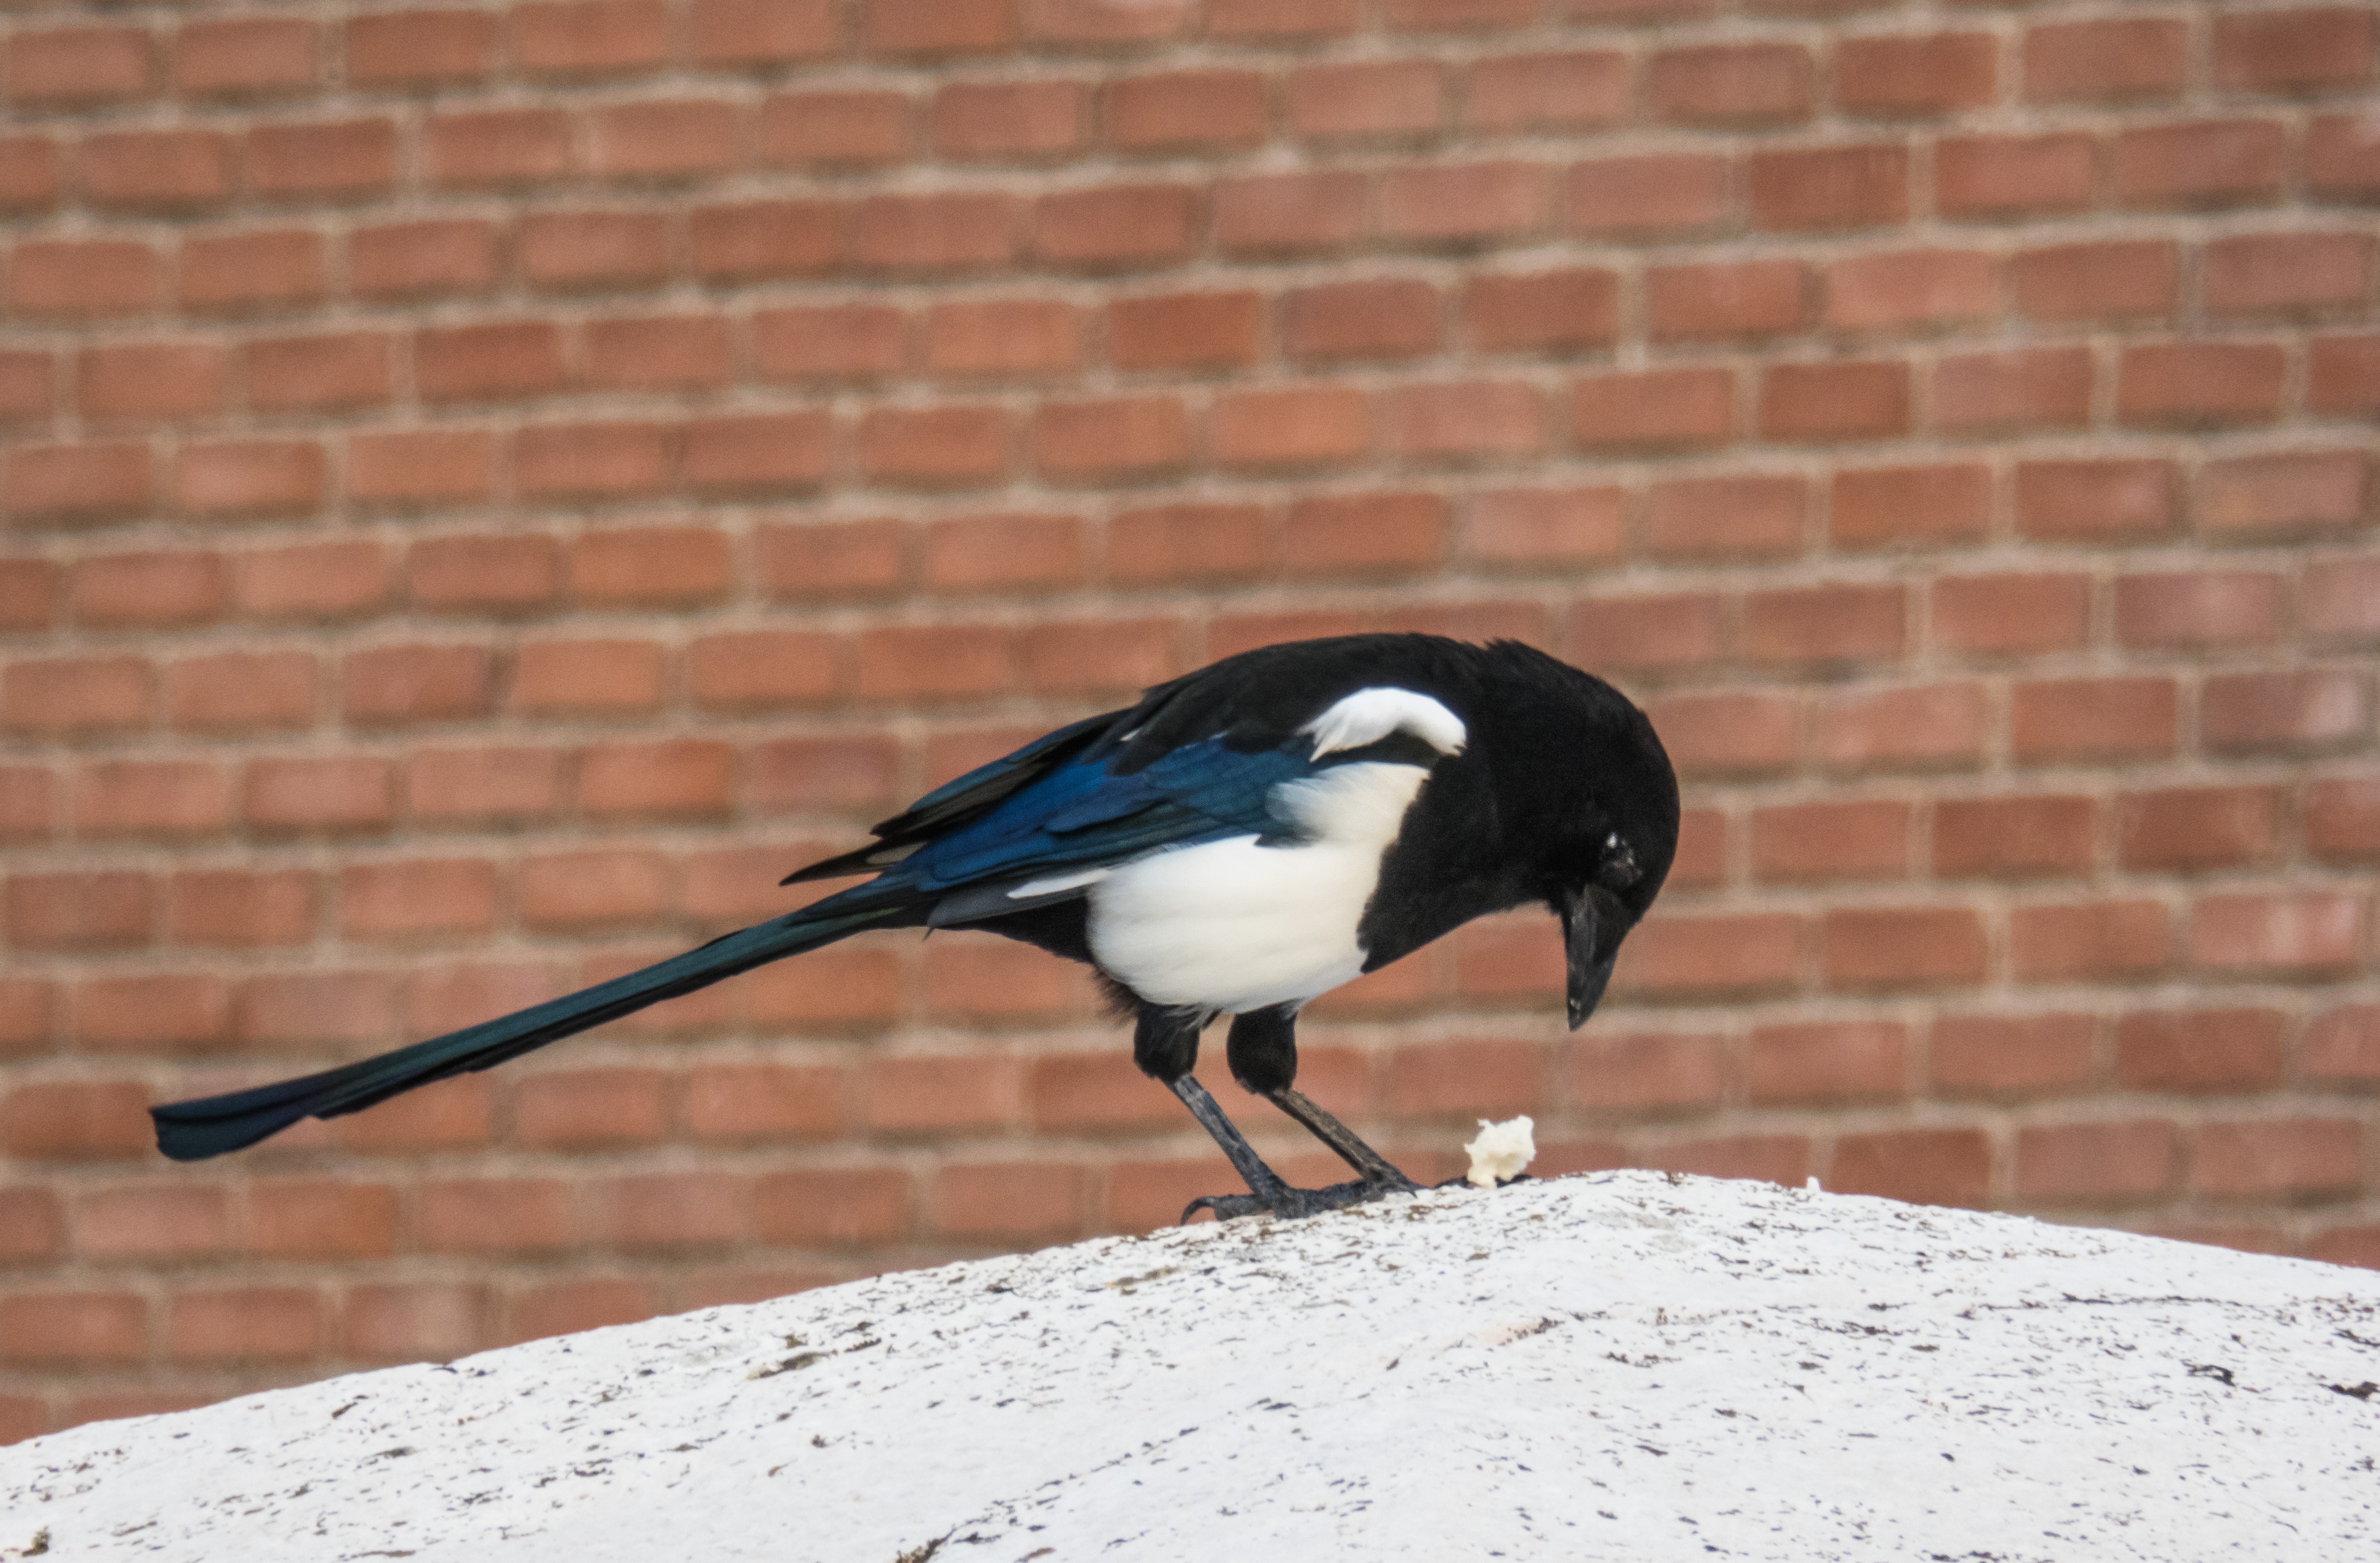
nature, bird, wing, city, animal, beak, fauna, wings, bricks, vertebrate, ave, magpie, eurasian magpie, perching bird, crow like bird